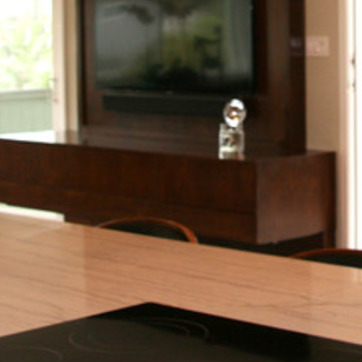
Material: wood